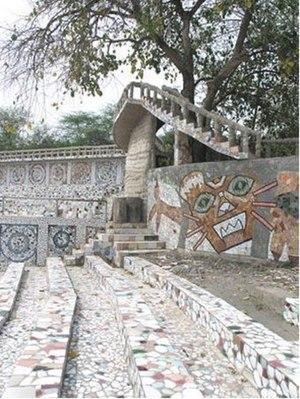
Nek Chand, ""Rock Garden"""
L’article dévoile l’histoire de la peinture en Inde depuis près de 30 000 ans.